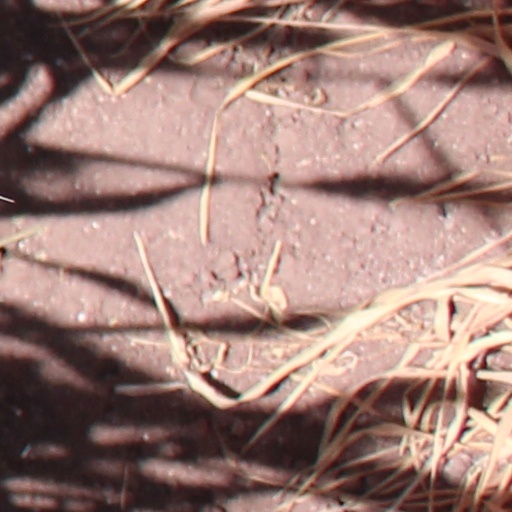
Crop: wheat